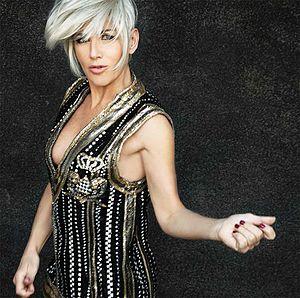
Ana Torroja est une chanteuse espagnole, née le 28 décembre 1959 à Madrid. Elle a fait partie du groupe Mecano.